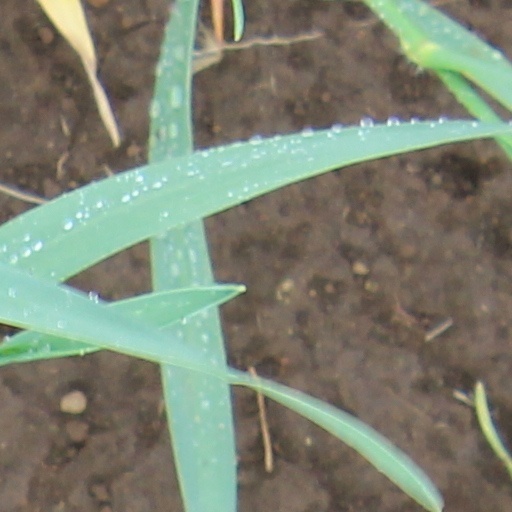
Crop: wheat